Charles McHugh (politician)

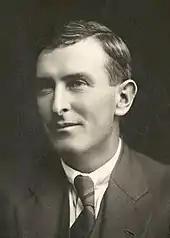
McHugh in 1925

McHugh joined the Australian Labor Party (ALP) in 1909 and eventually became president of the South Australian branch. He was elected to the Senate at the 1922 federal election, to a term beginning on 1 July 1923. In the gap between his election and the start of his term he married Doreen Hogan, with whom he had one son.